Lawrence Makoare

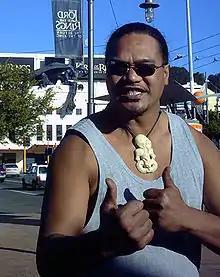
Makoare in 2003

Lawrence Makoare (born 20 March 1968) is a New Zealand actor. He is most known for his roles in "The Lord of the Rings" film series as several prominent antagonists, including Lurtz the Uruk-Hai and the Witch-King of Angmar.